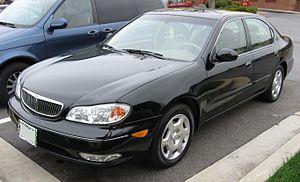
L' Infiniti I est une berline vendue exclusivement en Amérique du Nord de 1995 à 2004 par le label luxe de Nissan, Infiniti. Elles faisaient concurrence aux routières du type Mercedes Classe E, BMW Série 5, Acura TL... Dans la gamme Infiniti, elles s'intercalaient entre les berlines G20/35 et le haut de gamme Q45. Elles mirent la J30 à la retraite et furent remplacées par les M35/45.